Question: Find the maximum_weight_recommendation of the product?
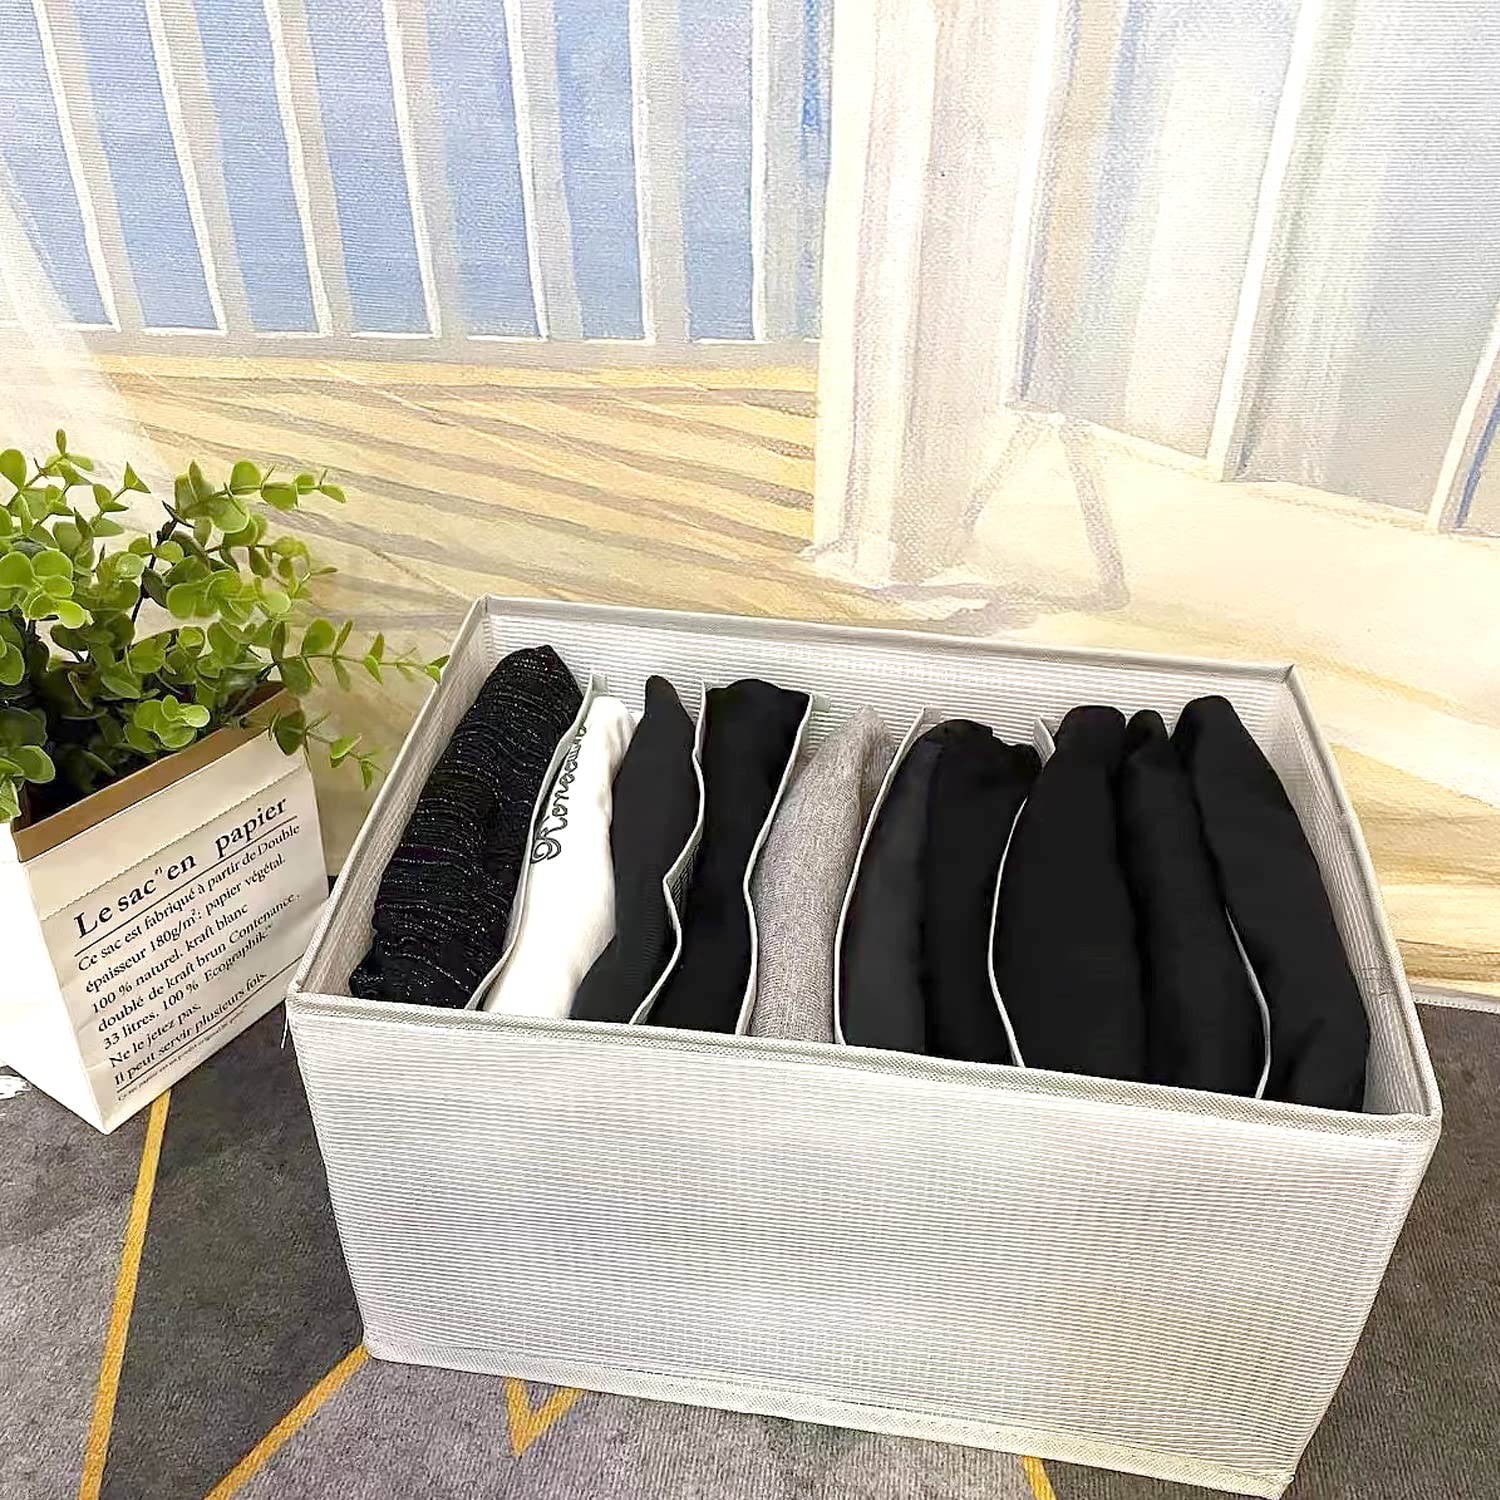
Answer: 180.0 gram